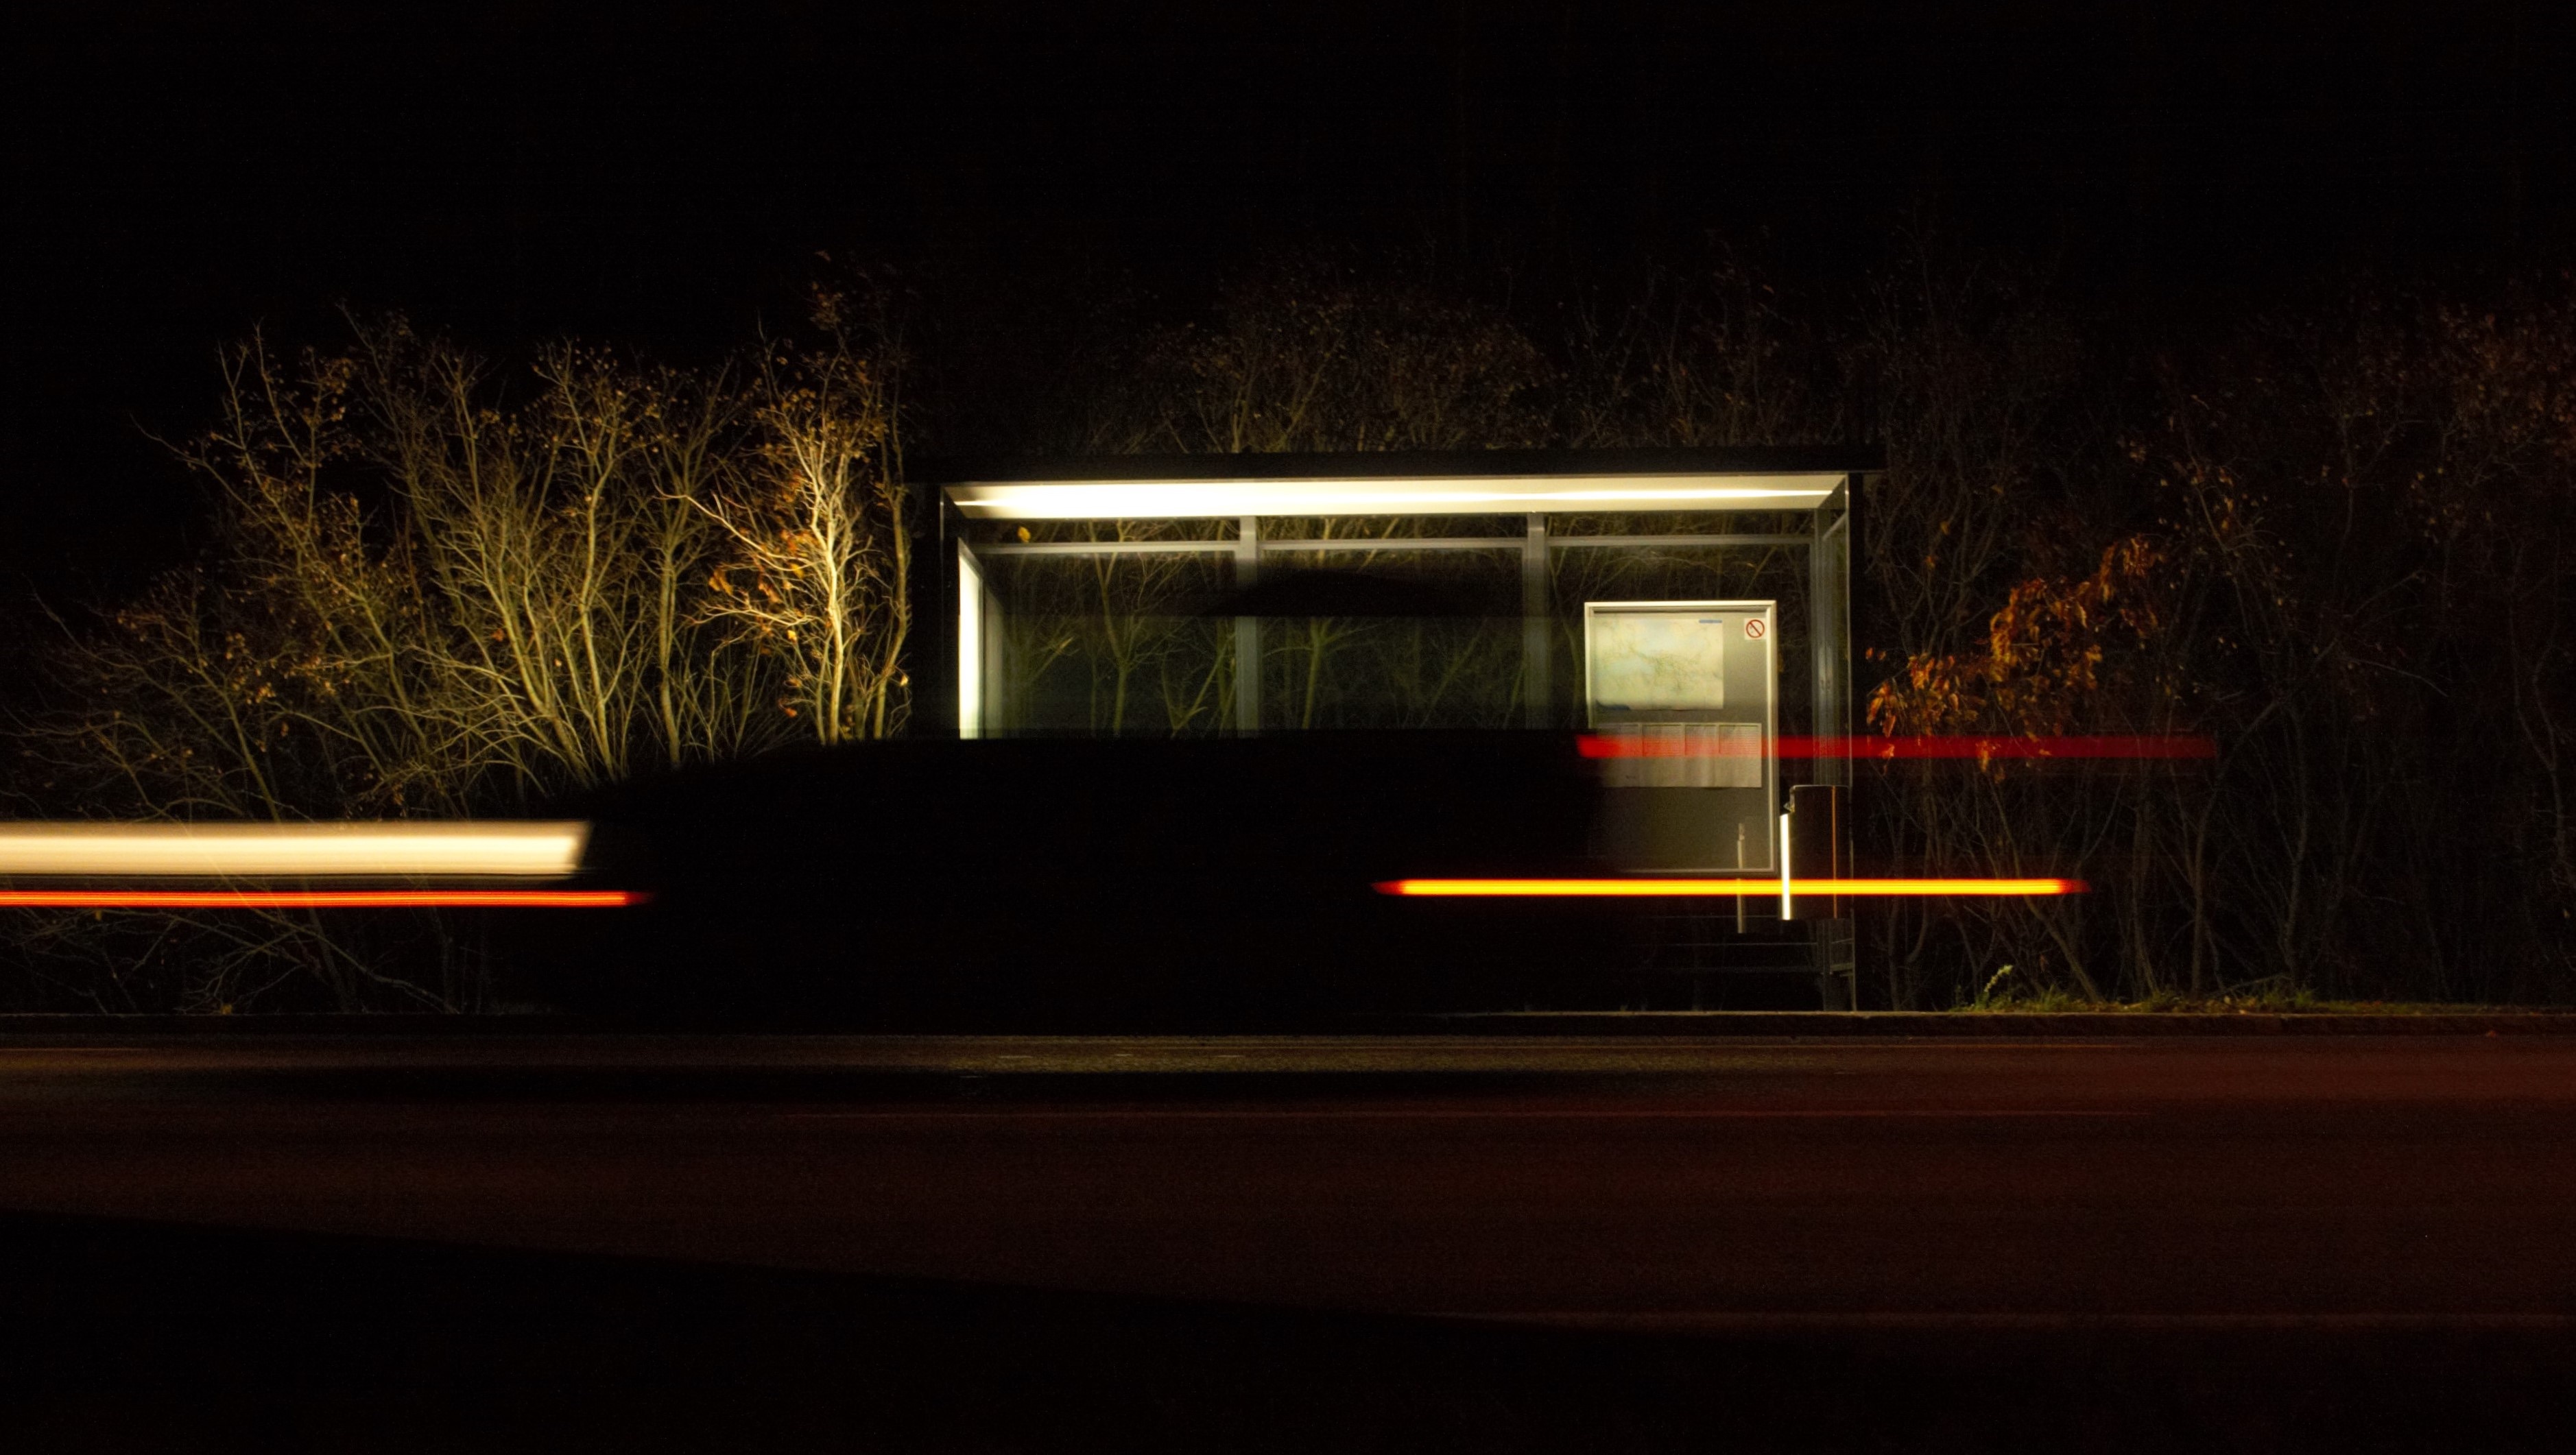
light, night, evening, reflection, darkness, lighting, shape